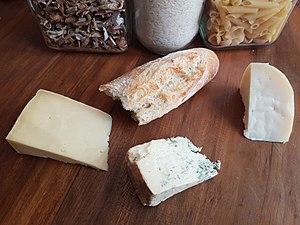
Fromages de Brown's, Kenya
Plusieurs sociétés fabriquent du fromage au Kenya, notamment New Kenya Cooperative Creameries depuis 1932, Doinyo Lessos depuis 1964, Brown's depuis 1979, Eldoville Dairies depuis 1985, Happy Cow depuis 1996 et Raka depuis 2001. La consommation de fromage a augmenté ces dernières années au sein de la classe moyenne kenyane.